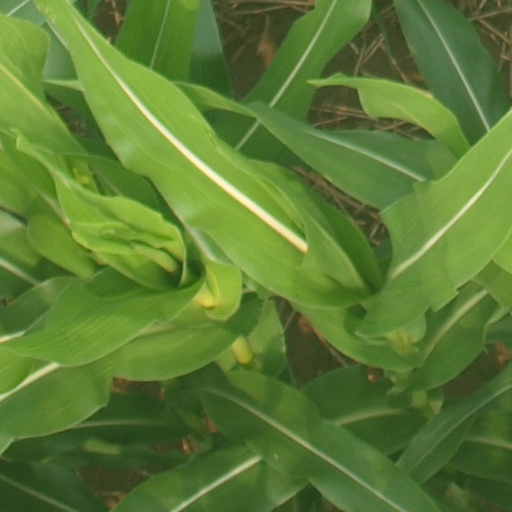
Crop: maize; corn